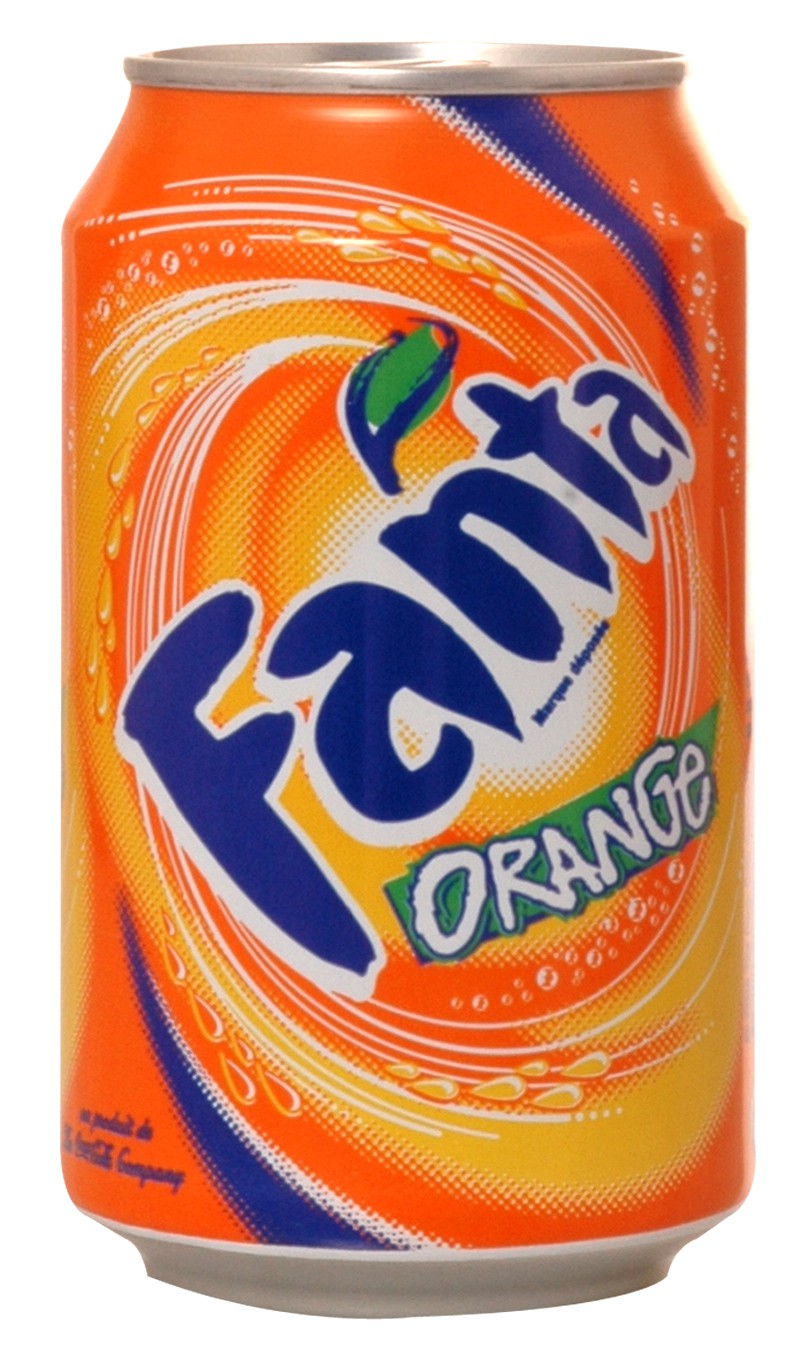
Label: metal